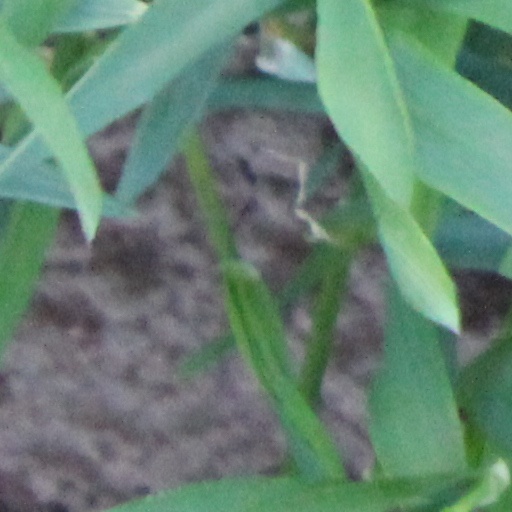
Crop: wheat